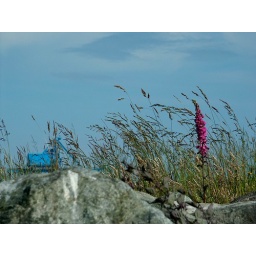
under the lions gate bridge